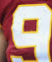
Number: 9